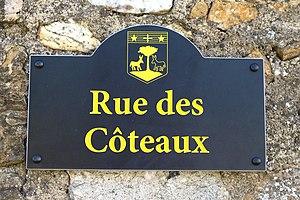
Rue du village d'Oléac-Dessus (Hautes-Pyrénées)
Oléac-Dessus est une commune française située dans le département des Hautes-Pyrénées, en région Occitanie.